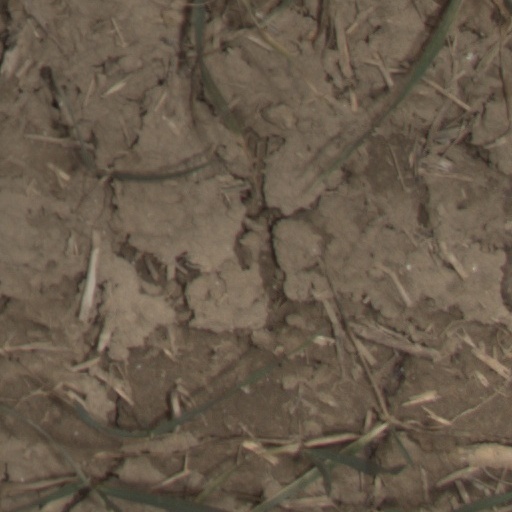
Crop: wheat